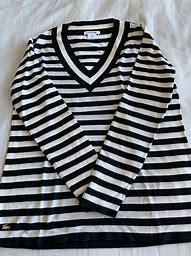
Brand: Lacoste
Model: 100